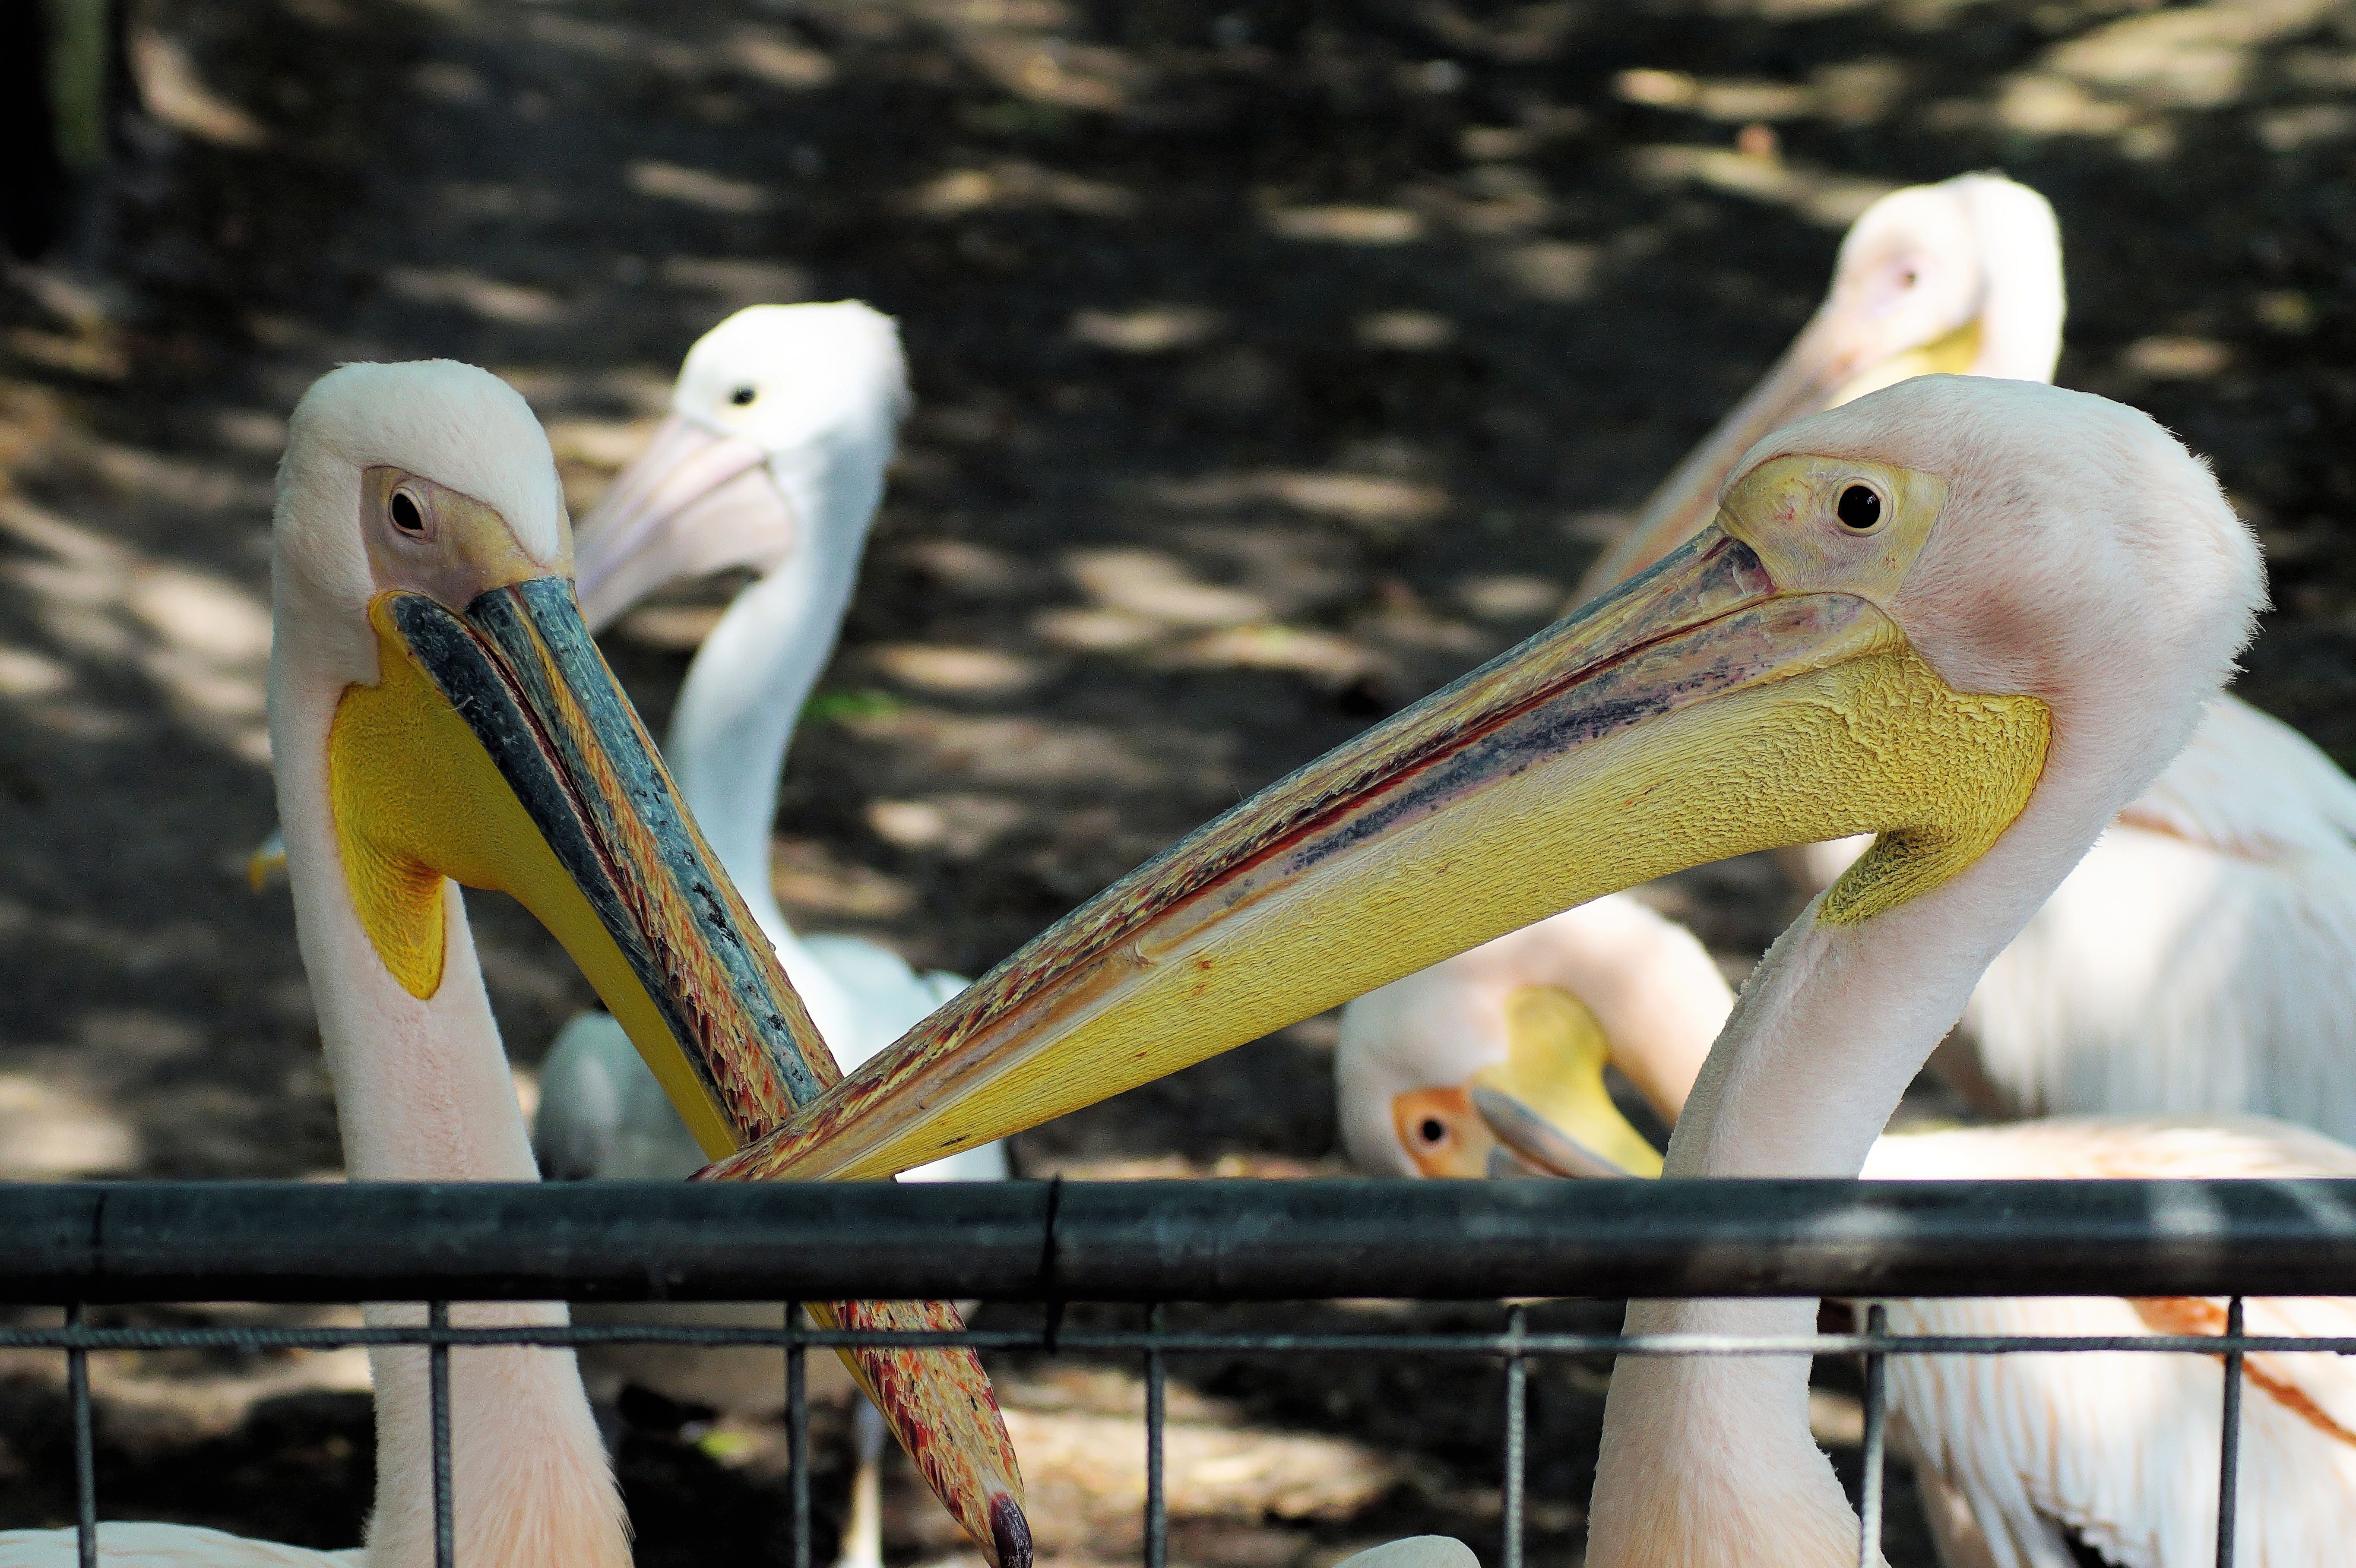
bird, pelican, seabird, wildlife, zoo, beak, fauna, plumage, vertebrate, bill, pelicans, heads, water bird, pelecaniformes, pelecanus conspicillatus